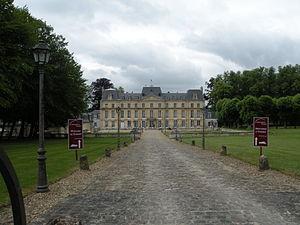
chateau de Nointel (Val-d'Oise)
Joachim Louis Napoléon Murat, 8ᵉ prince Murat, est né à Boulogne-Billancourt, le 26 novembre 1944. Fils posthume de Joachim Murat, il est l’actuel chef de la famille Murat de Naples. Personnalité importante au sein des cercles napoléoniens, il est très impliqué dans la commémoration du souvenir impérial. Longtemps collectionneur d'art, il a par ailleurs été le propriétaire et le fondateur du Musée et centre d'art contemporain Prince Murat de Nointel.